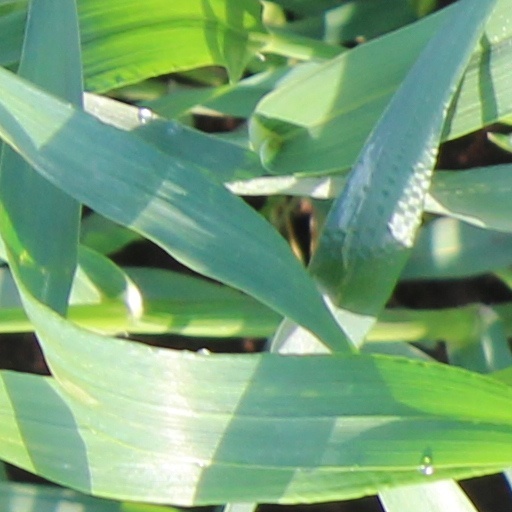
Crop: wheat